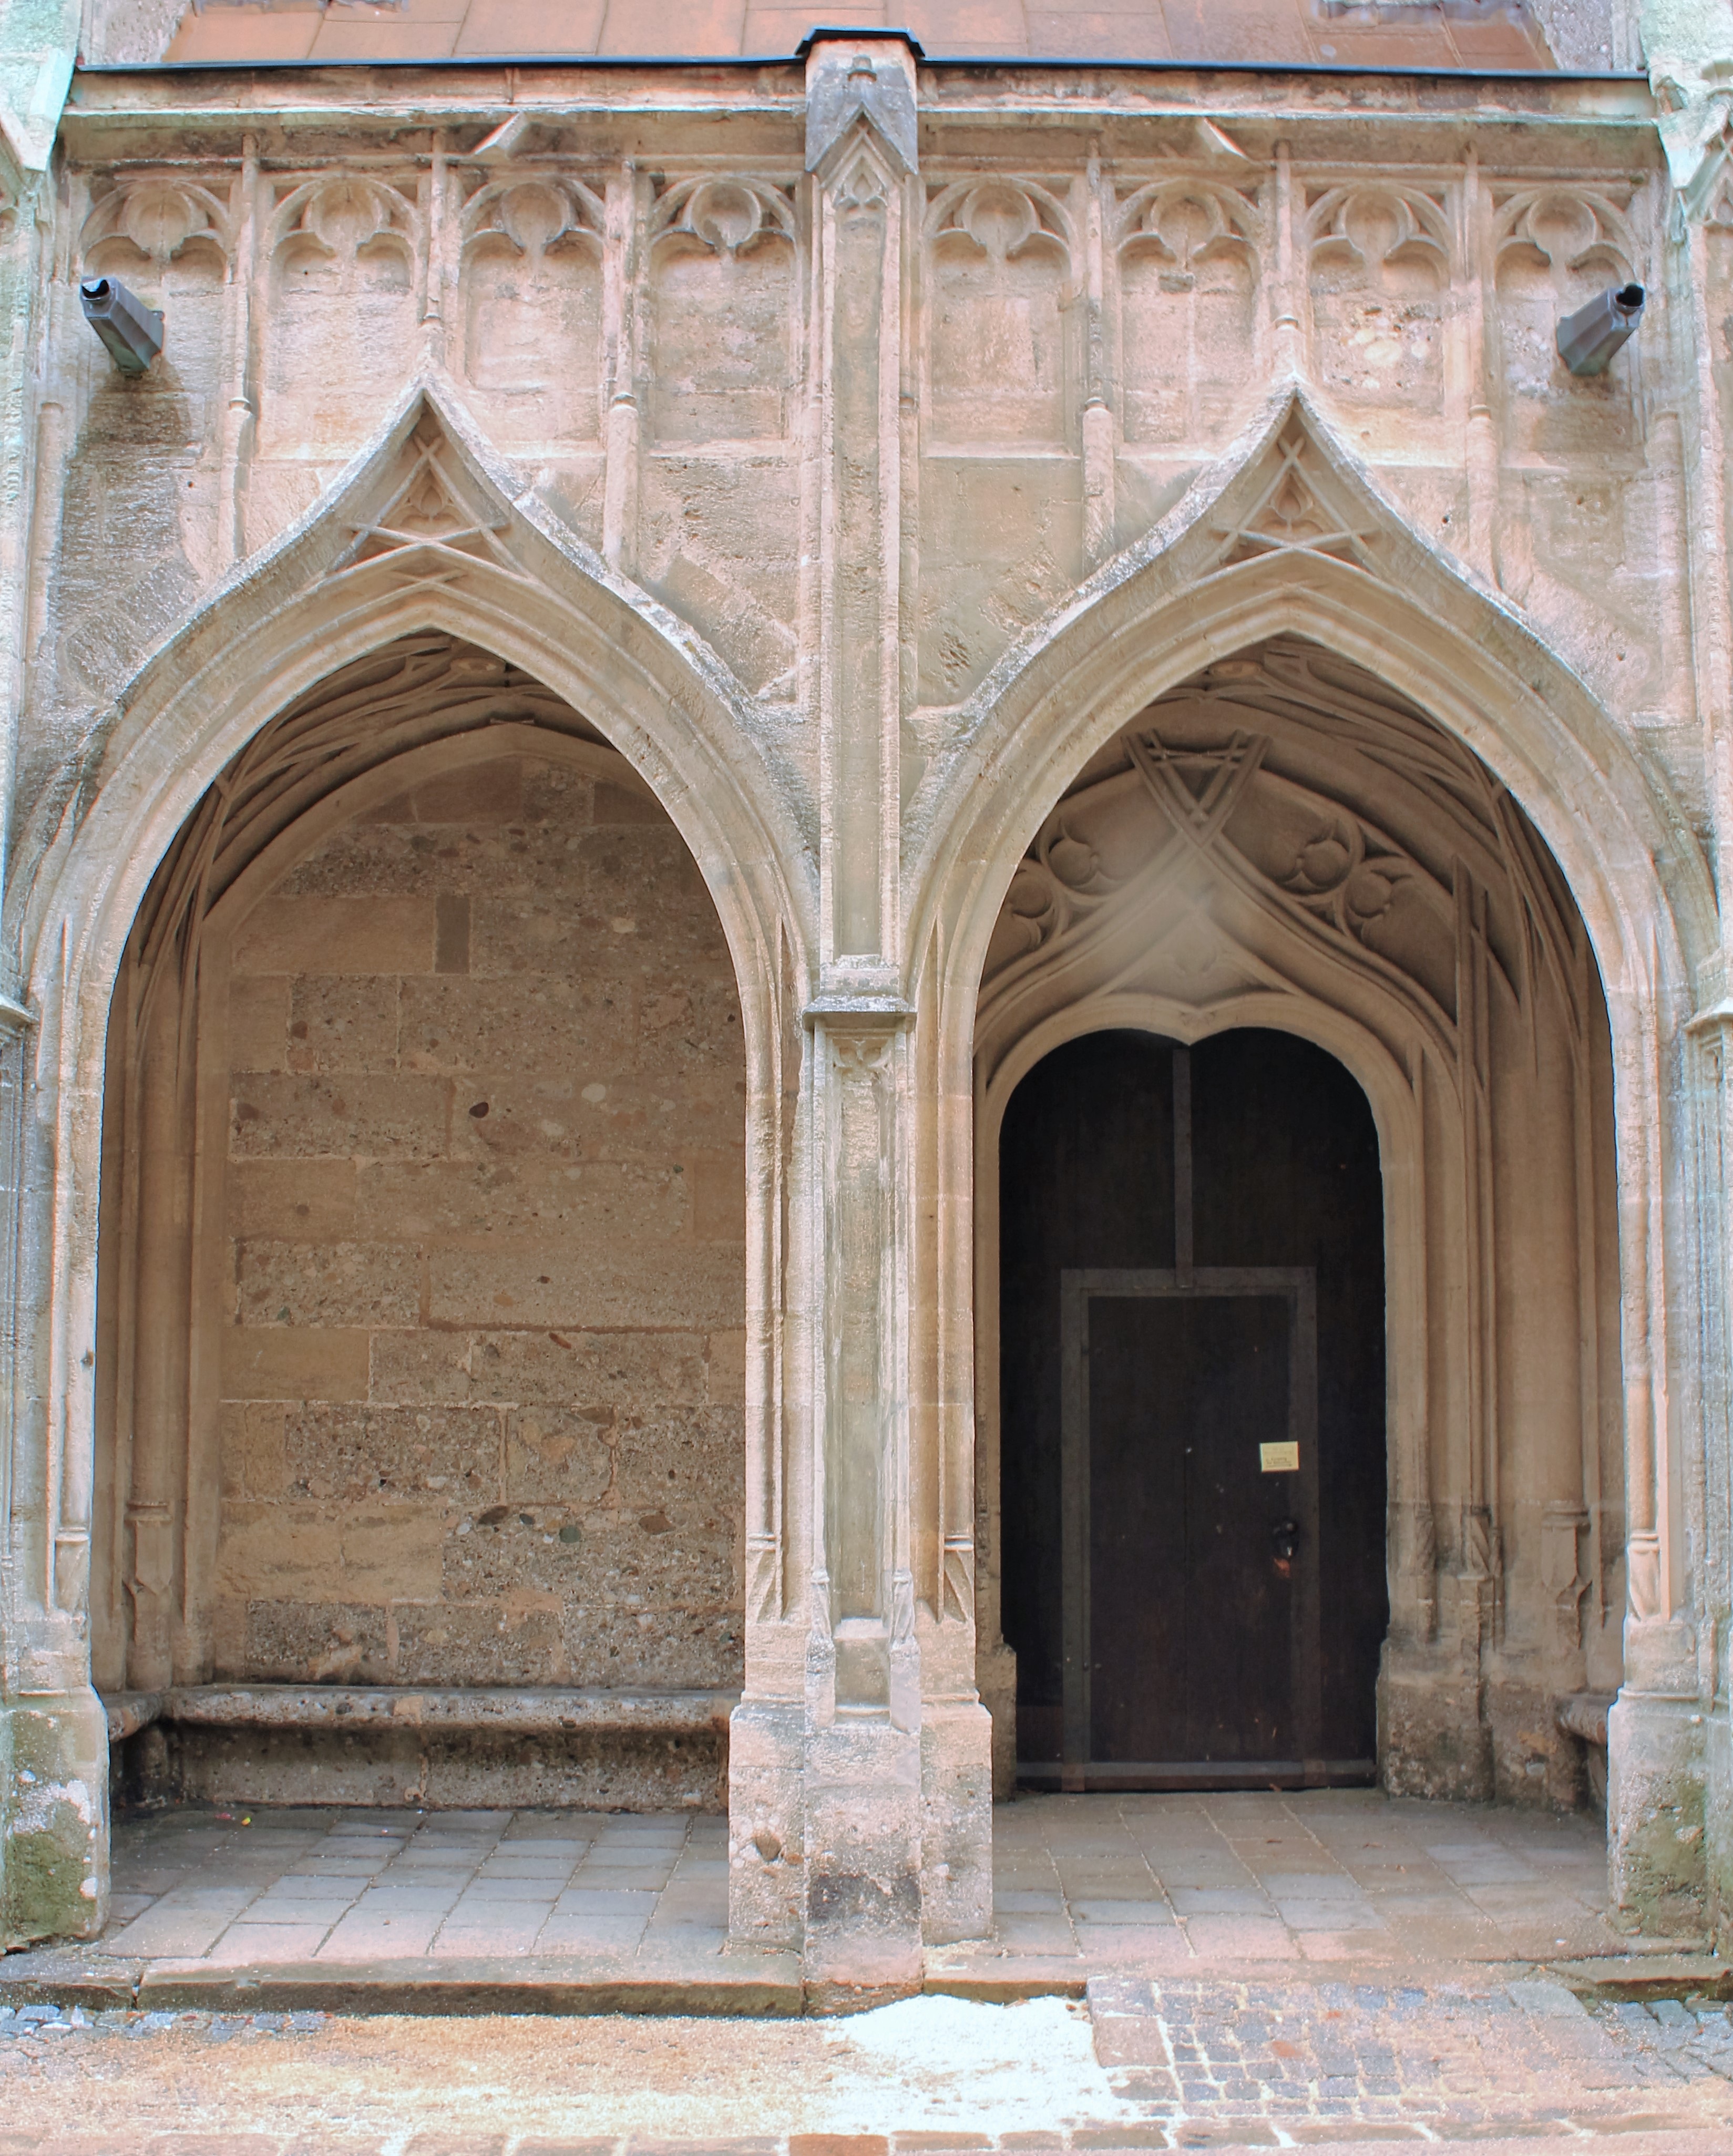
architecture, window, building, arch, facade, church, cathedral, chapel, door, place of worship, baptistery, monastery, synagogue, gates, input, intake, ancient history